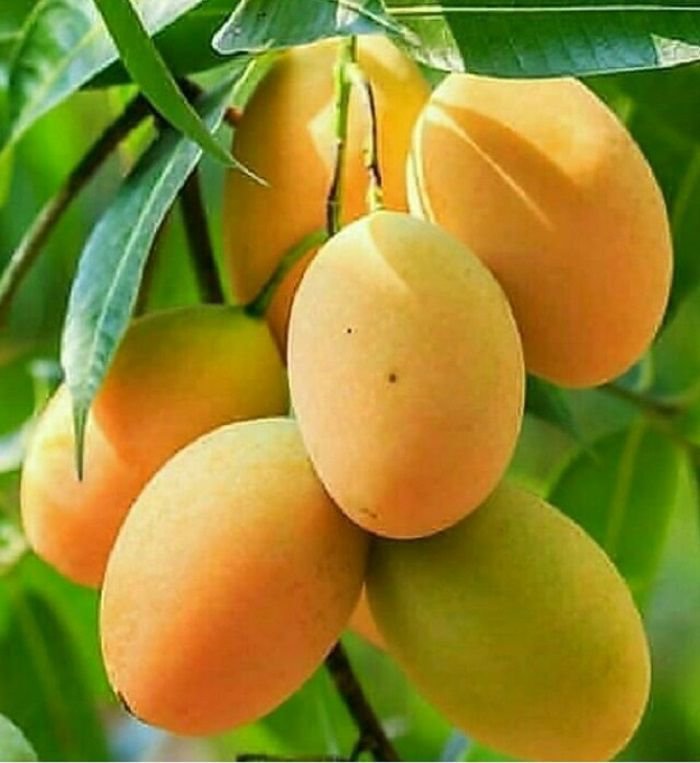
Label: Mango